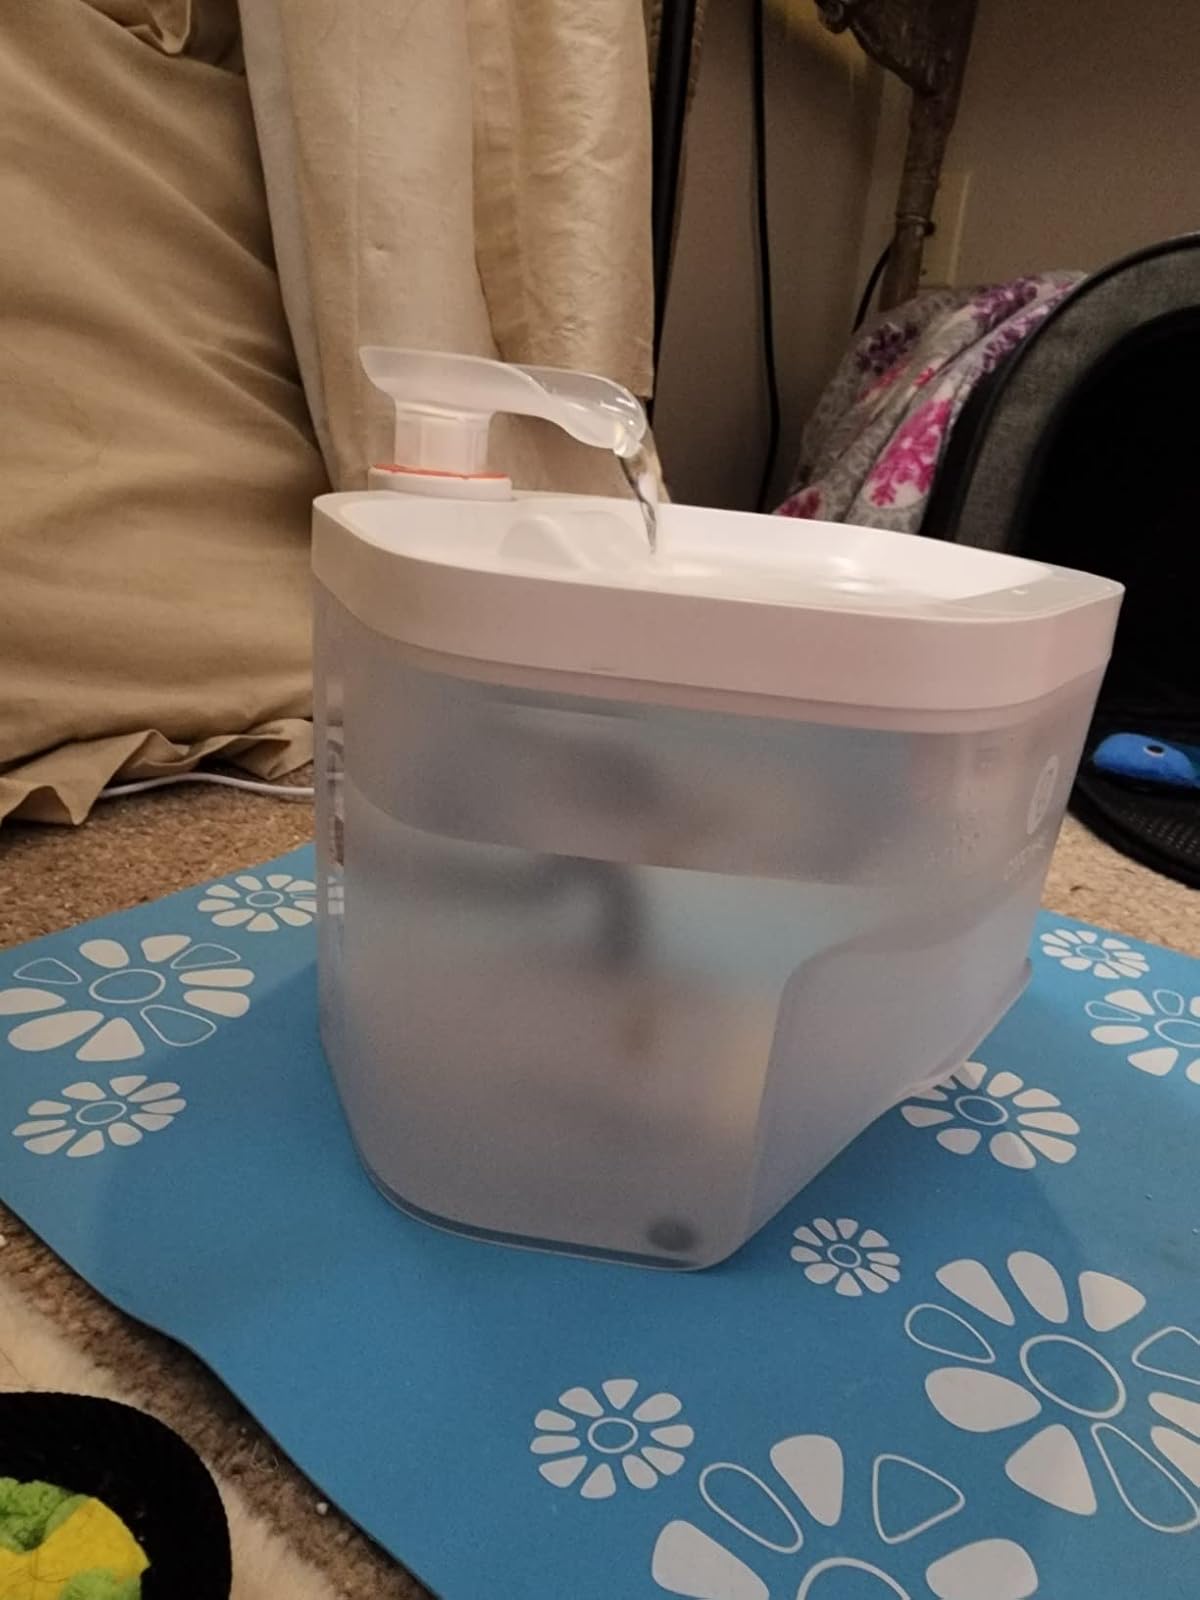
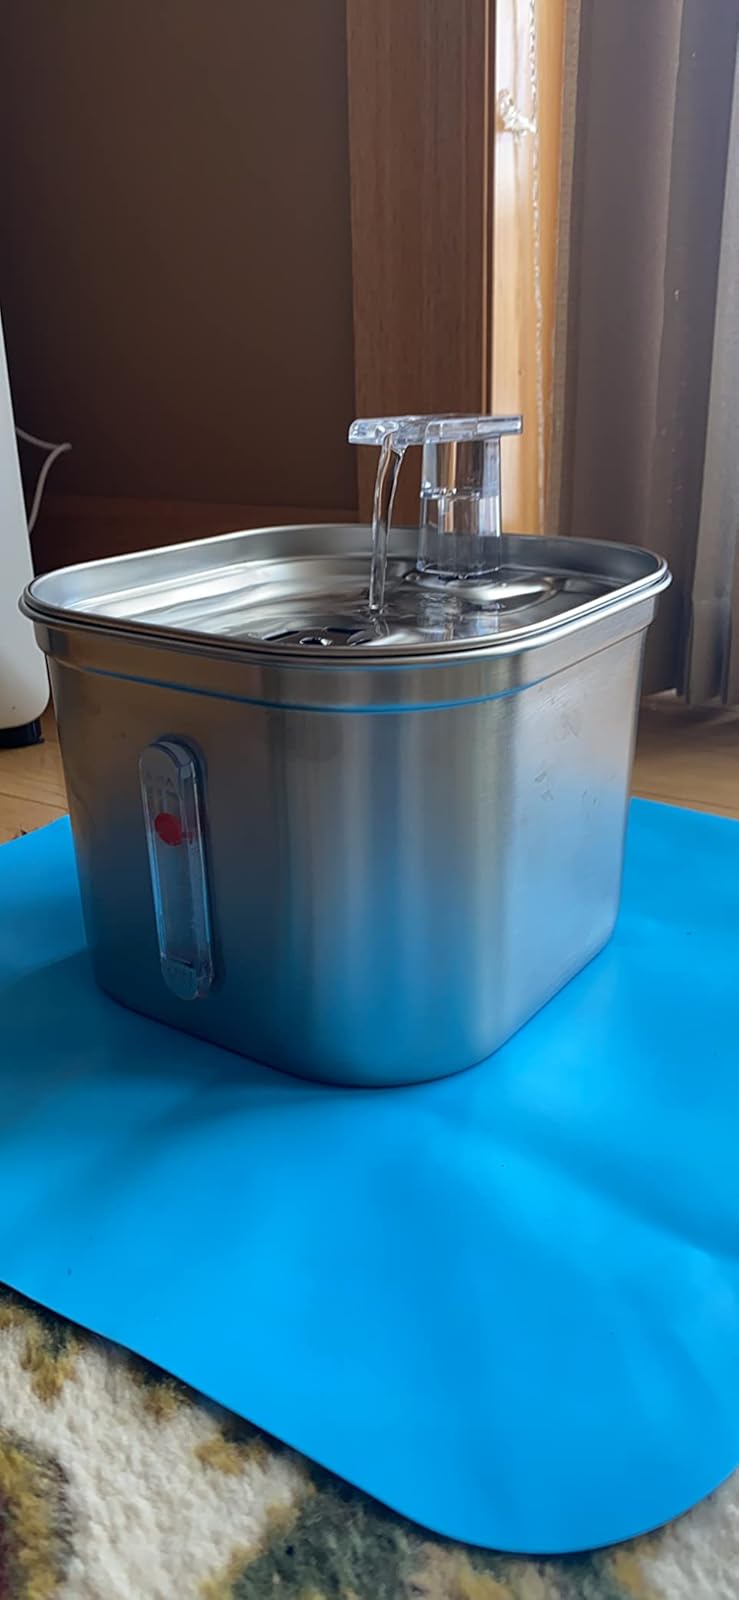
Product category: items_bowl
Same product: no